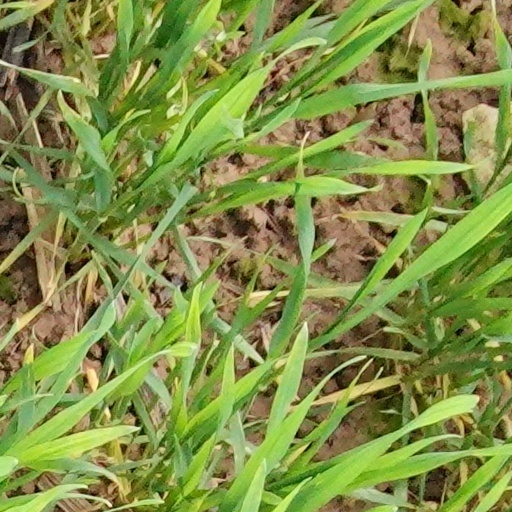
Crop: wheat